Muri Express

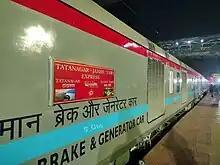
Train board of Muri Express

The 18101 / 18102 Muri Express is an express train belonging to Indian Railways – South Eastern Railway zone that runs between and in India.